David Lloyd George

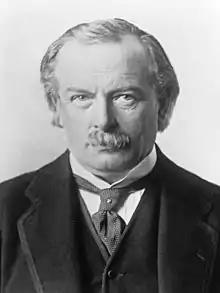
Lloyd George in 1916

In June 1916 Lloyd George succeeded Lord Kitchener (who died when the ship HMS "Hampshire" was sunk taking him on a mission to Russia) as Secretary of State for War, although he had little control over strategy, as General Robertson had been given direct right of access to the Cabinet so as to bypass Kitchener. He did succeed in securing the appointment of Sir Eric Geddes to take charge of military railways behind British lines in France, with the honorary rank of major-general. Lloyd George told a journalist, Roy W. Howard, in late September that "the fight must be to a finish—to a knockout", a rejection of President Woodrow Wilson's offer to mediate.